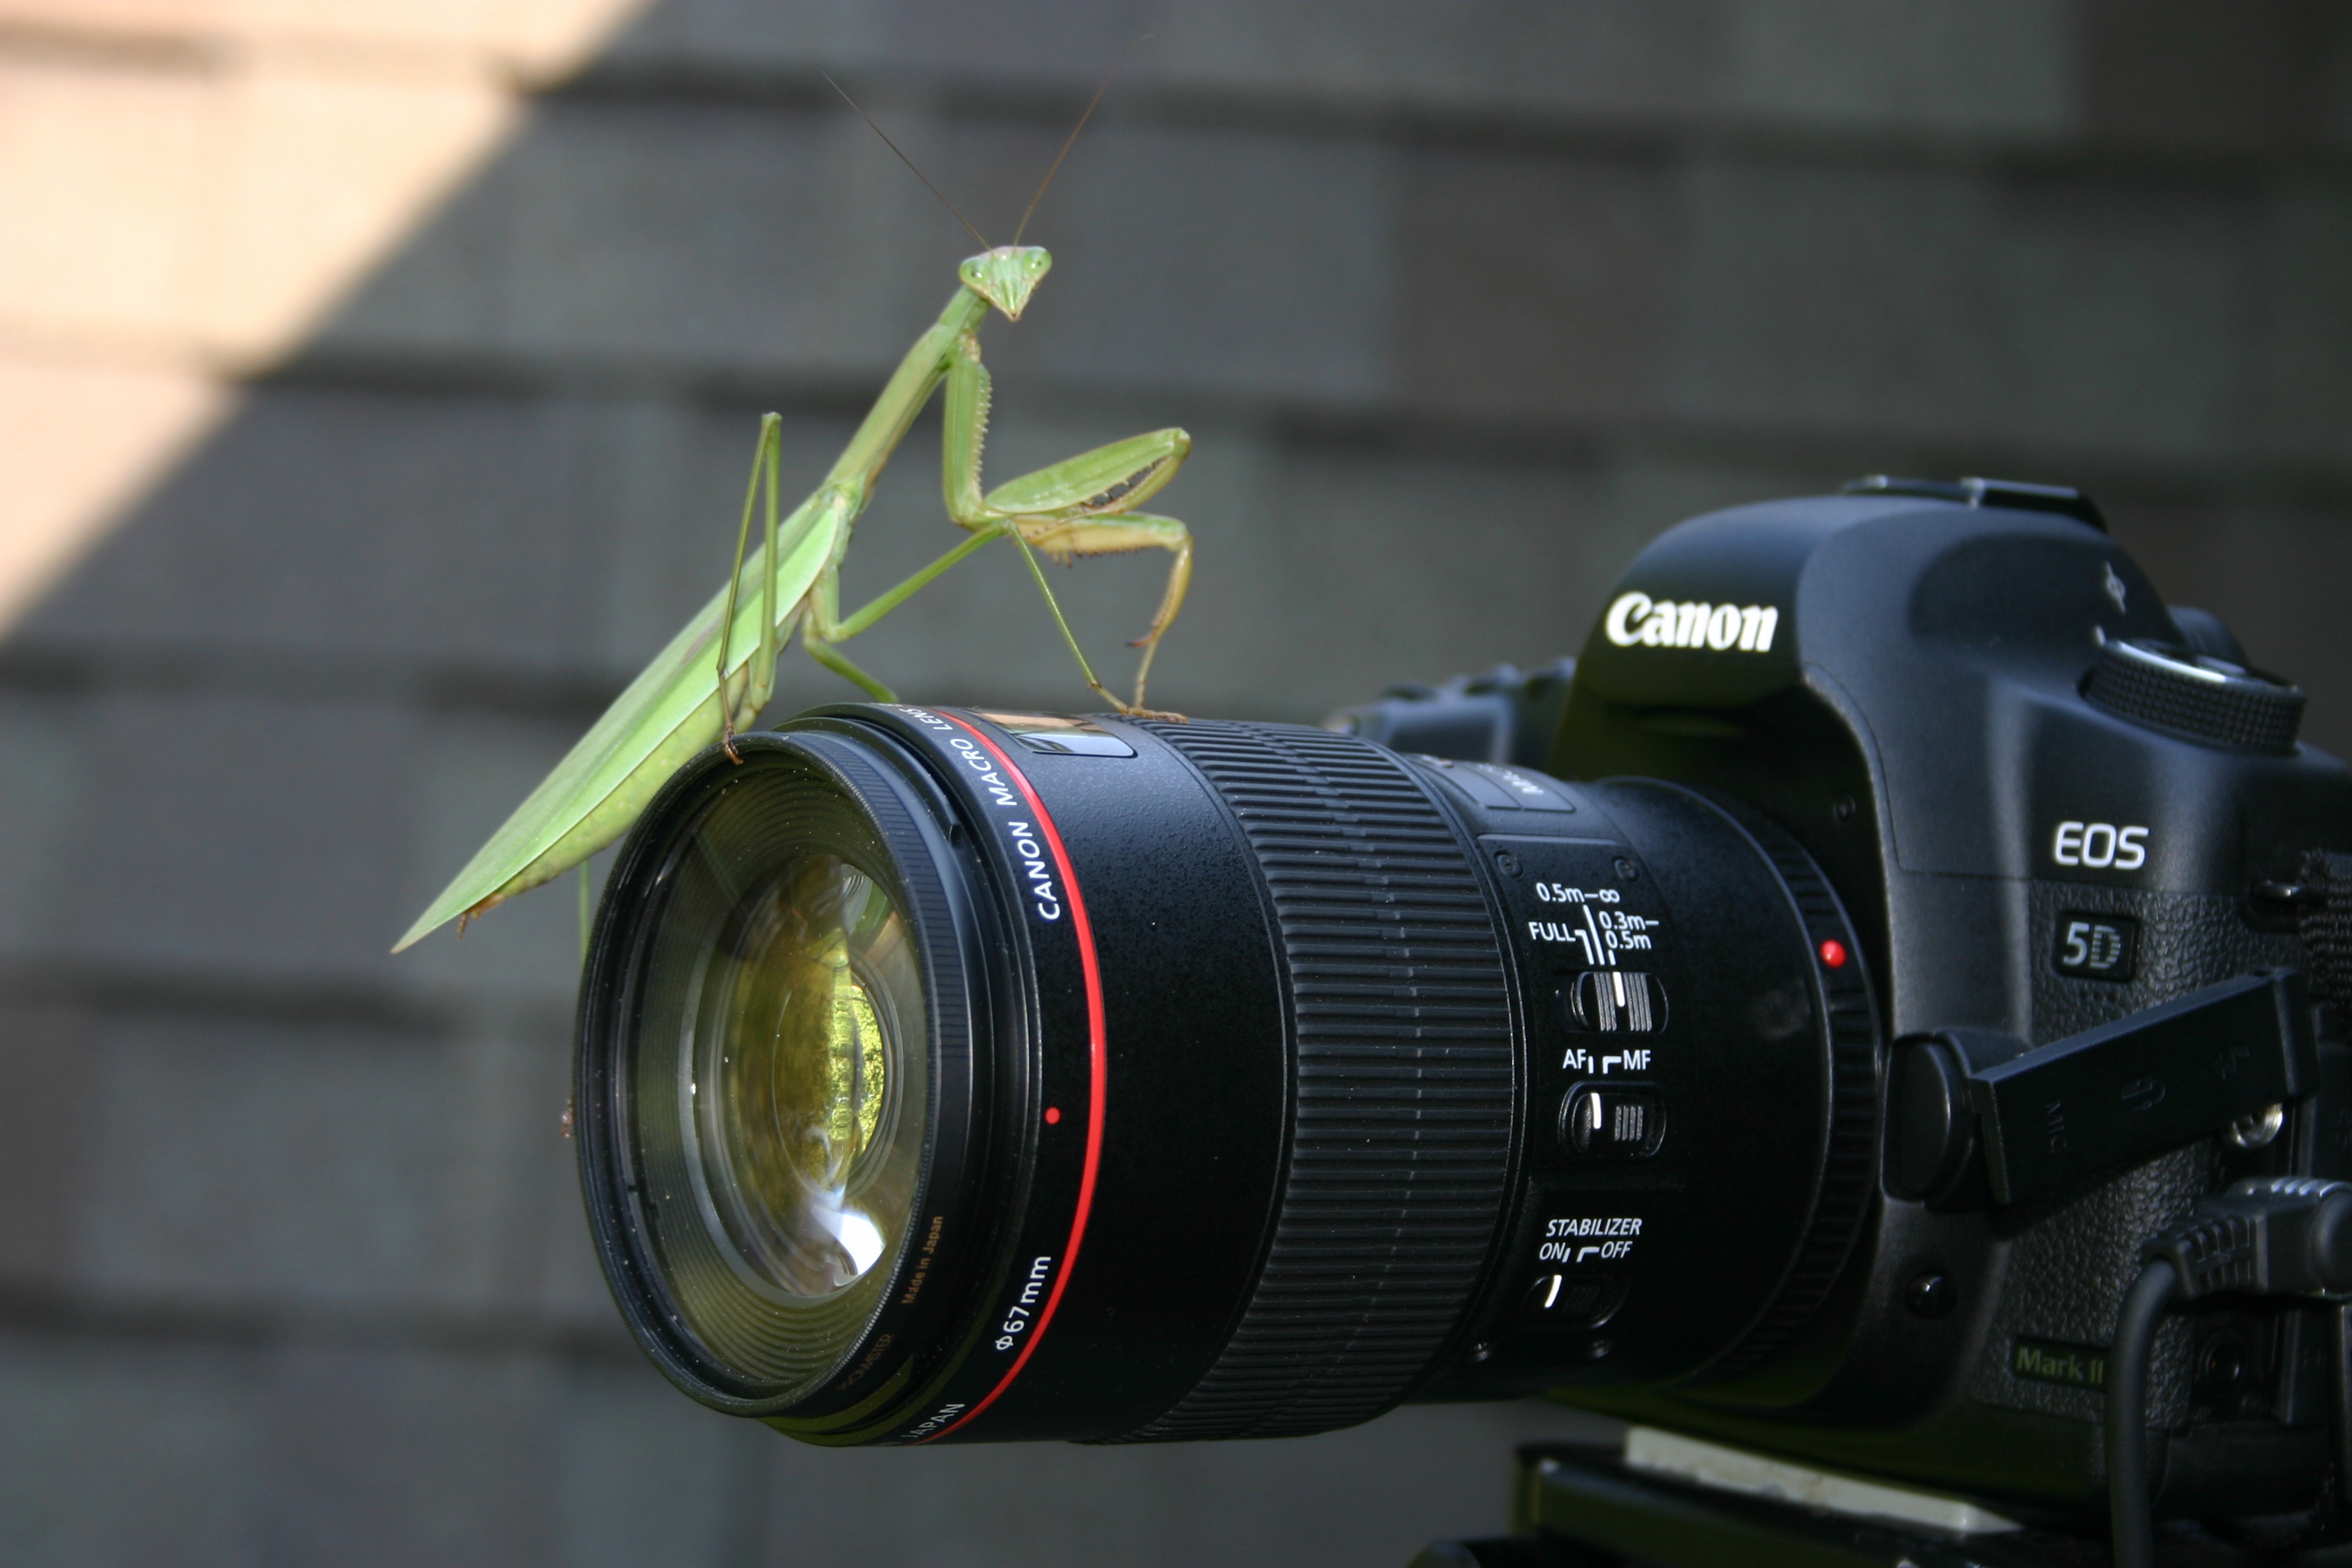
camera, wheel, reflex camera, digital camera, camera lens, digital slr, single lens reflex camera, cameras optics, mirrorless interchangeable lens camera